Yasuhito, Prince Chichibu

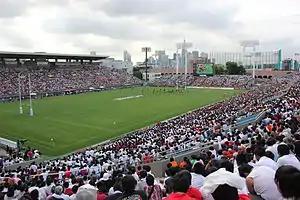
Chichibunomiya Rugby Stadium, which is named after the Prince

On 28 September 1928, the prince married Setsuko Matsudaira (1909–1995), the daughter of Tsuneo Matsudaira, Japanese ambassador to the United States and later Great Britain (and later, Imperial Household Minister), and his wife, the former Nobuko Nabeshima. Although technically born a commoner, the new princess was a scion of the Matsudaira of Aizu, a cadet branch of the Tokugawa shogunate. Her paternal grandfather was Matsudaira Katamori, the last "daimyō" of Aizu, whose heir had been created a viscount in the new "kazoku" system in 1884. Yasuhito and Setsuko were eighth cousins, thrice removed, as both were descended from Nabeshima Katsushige, the first lord of Saga. Prince and Princess Chichibu had no children, as Princess Chichibu's only pregnancy ended in a miscarriage. However, by all accounts their marriage was filled with love and happiness for each other.